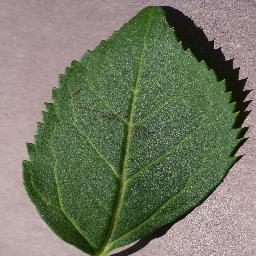
Label: Cherry___healthy